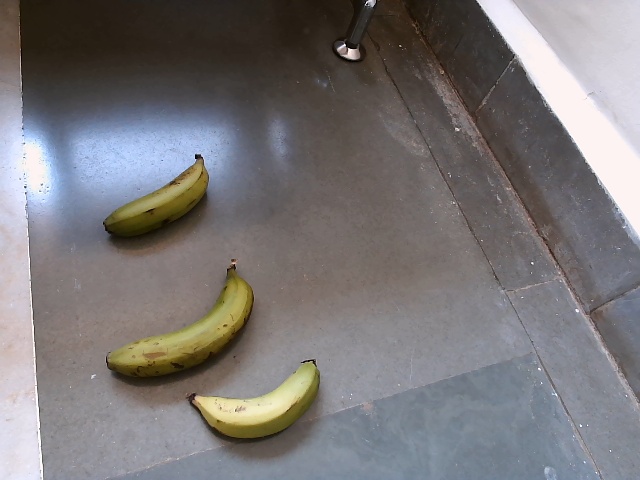
Label: Raw_Banana